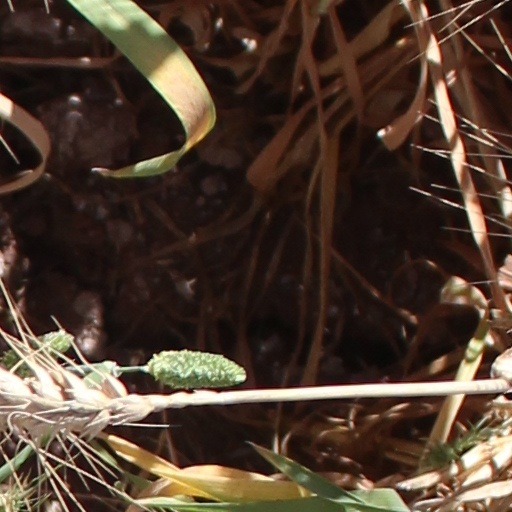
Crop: wheat